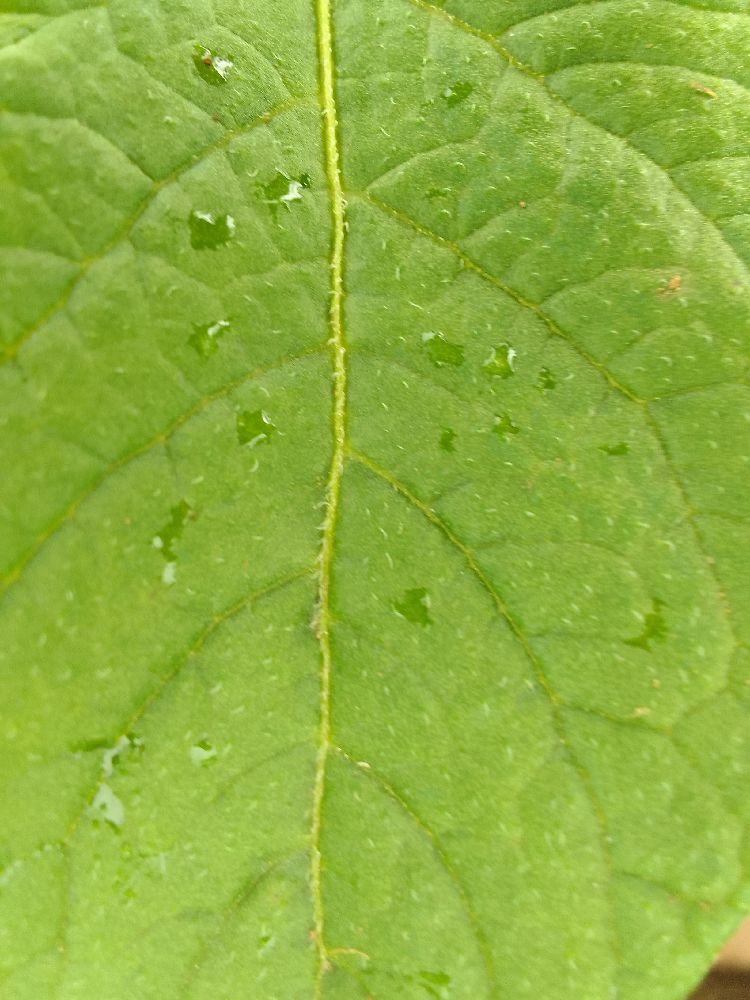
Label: Healthy